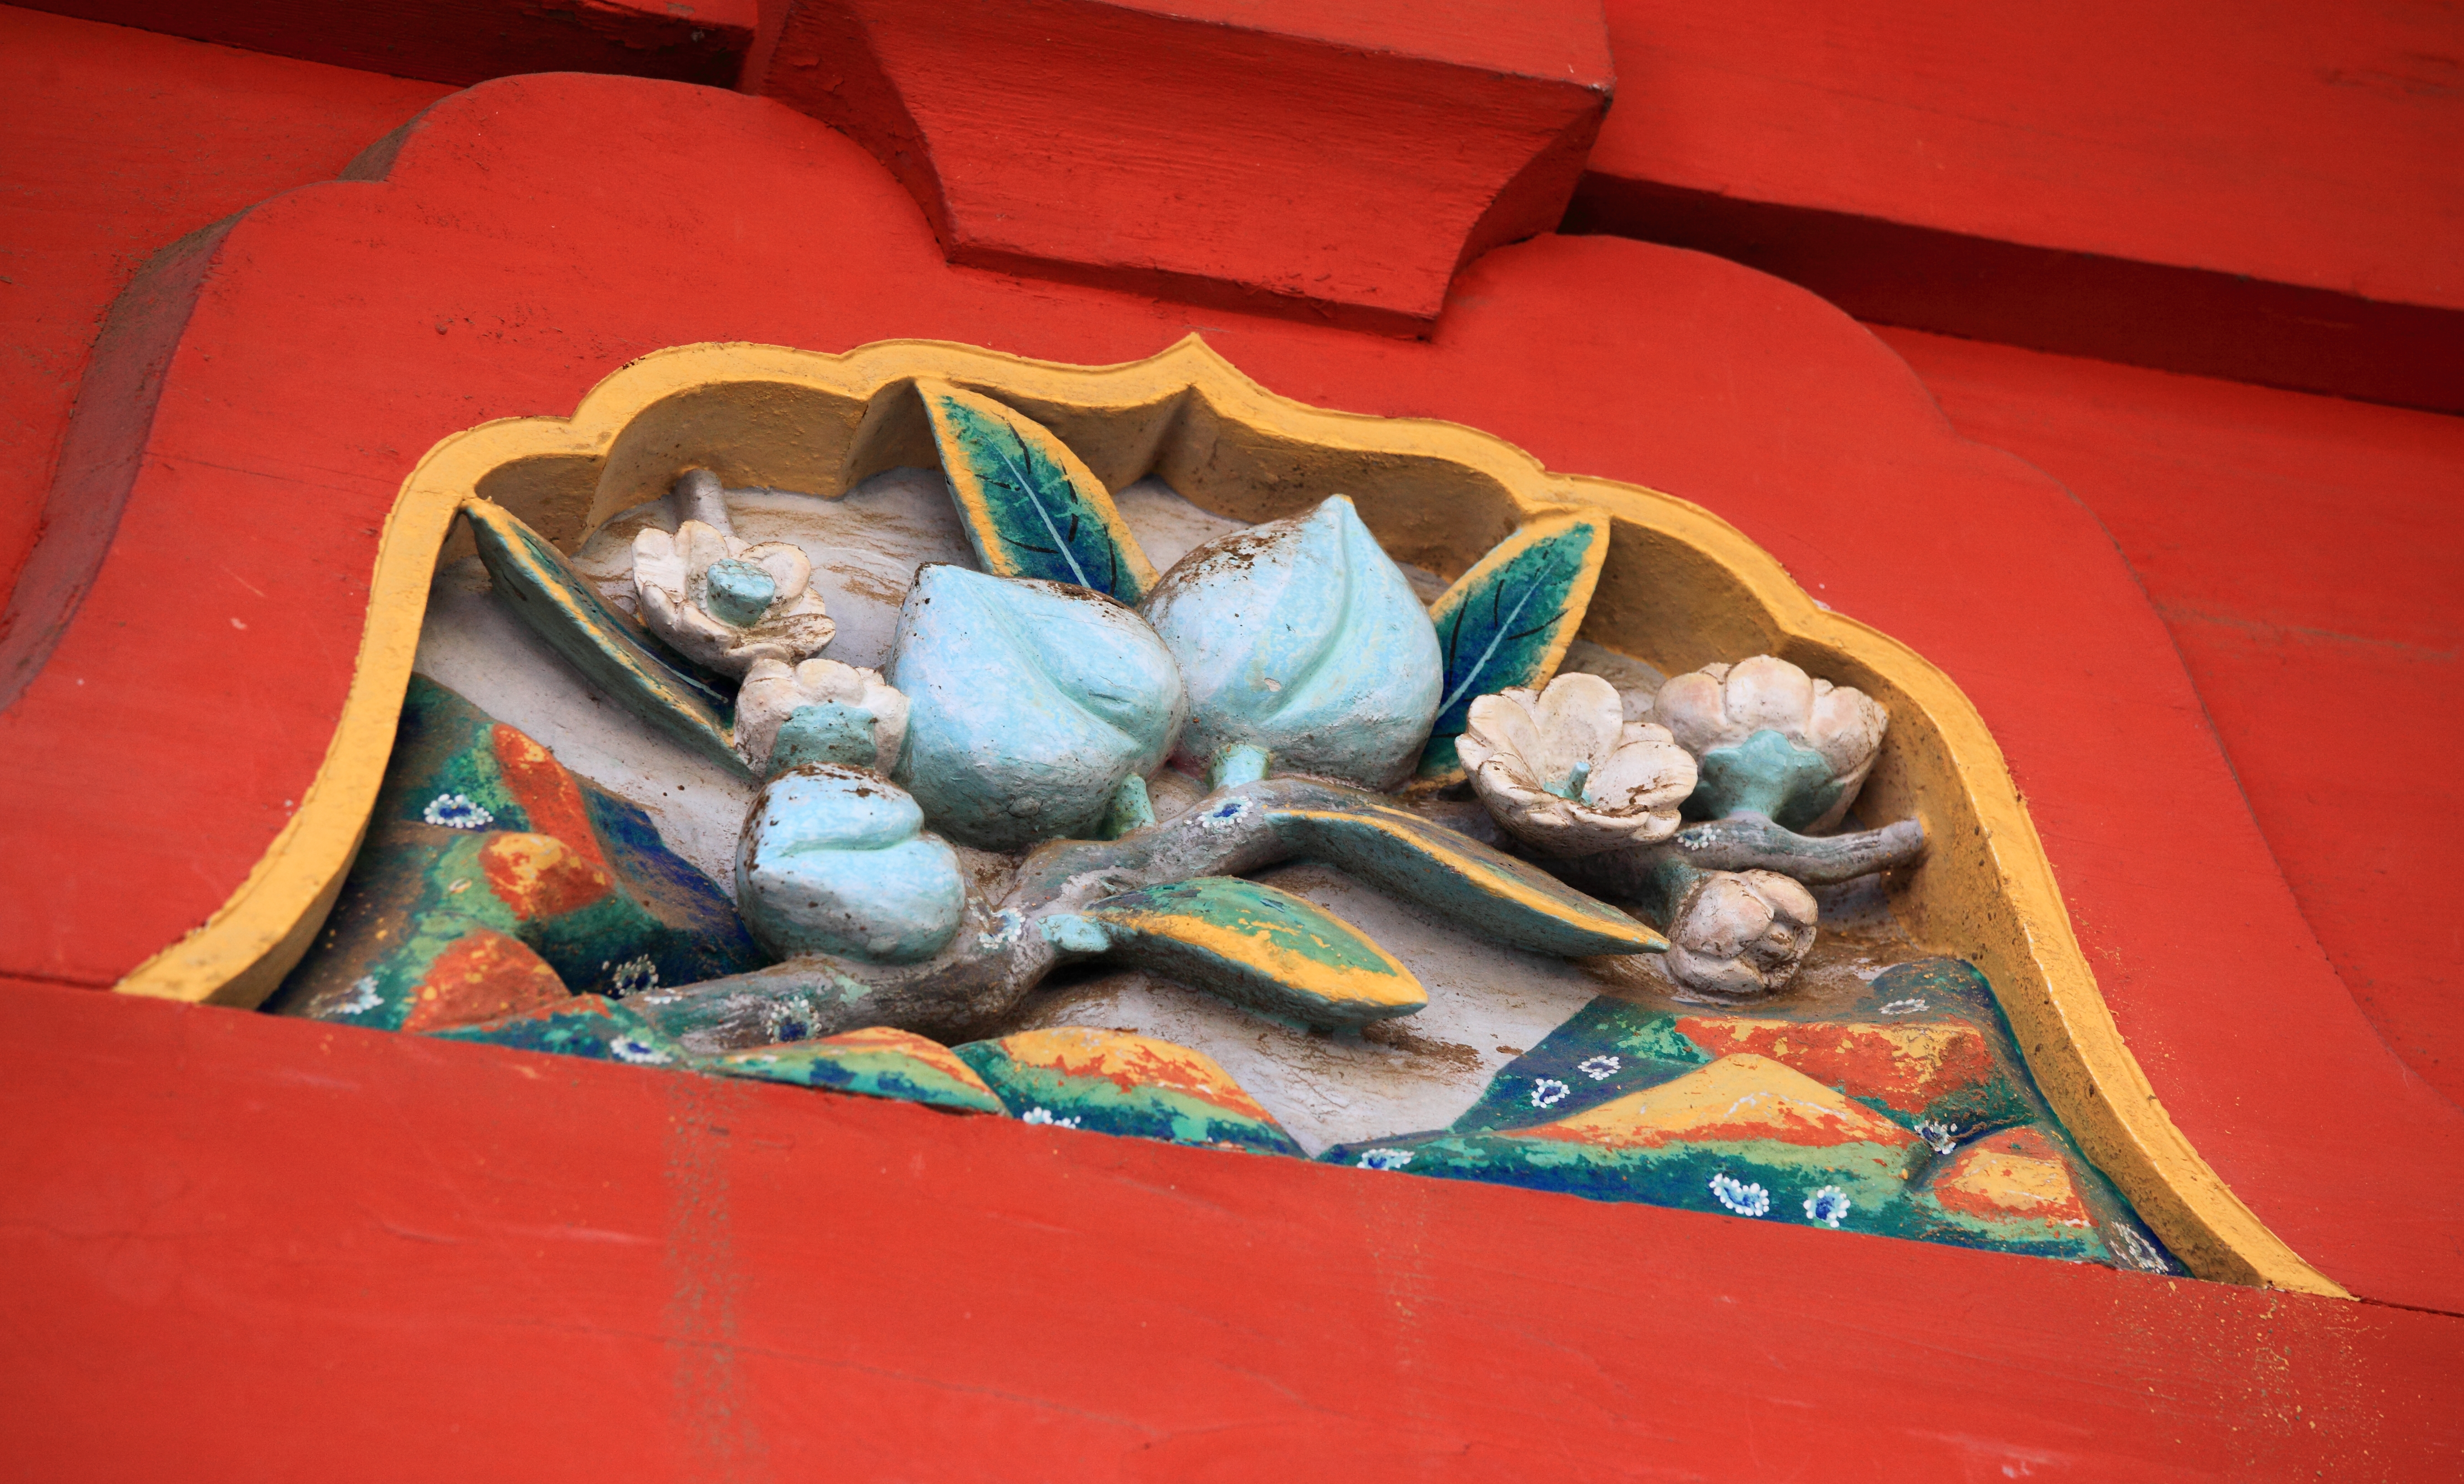
architecture, wood, high, color, toy, painting, art, japanese, 5d, style, hires, carving, markii, hi, res, resolution, chiba, katori